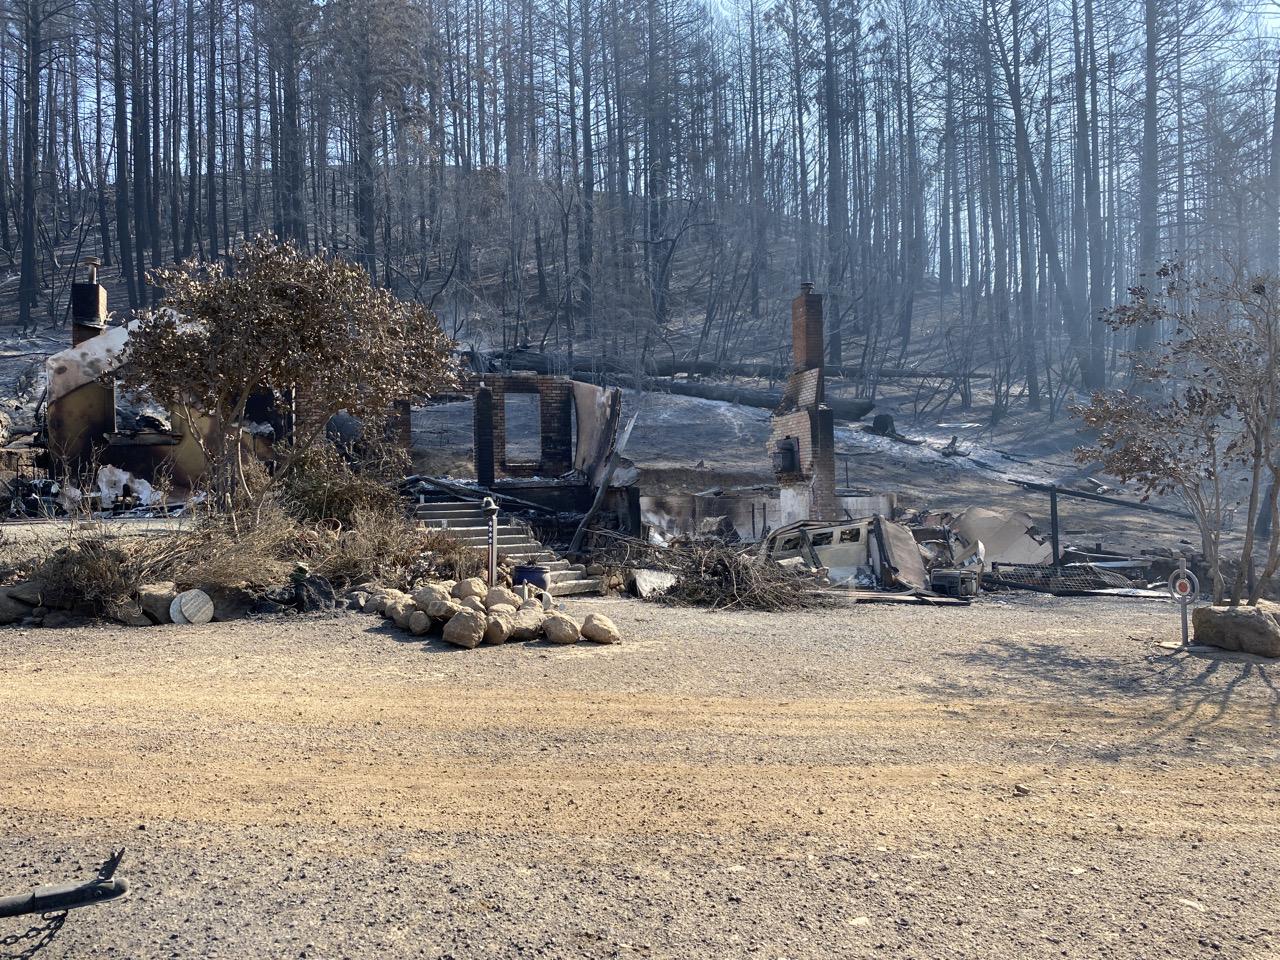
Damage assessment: destroyed